Aspley, Queensland

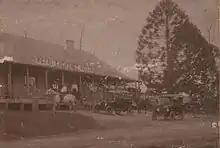
The Royal Exchange Hotel (circa 1925) served as a Cobb & Co pickup point as the coaches did not change horses until Strathpine and "watering hole" for bullock teams.

After World War I and into the 1920s, Aspley experienced some growth in the number of businesses present in the district. Griffiths Sweet Factory operated on Gympie Road between 1930 and 1950 after shifting from Windsor. Hedges Dripping Factory operated near the reservoir on Lawrence Road. A brickworks was established by the Granville family on Brickfield Road during the 1930s.